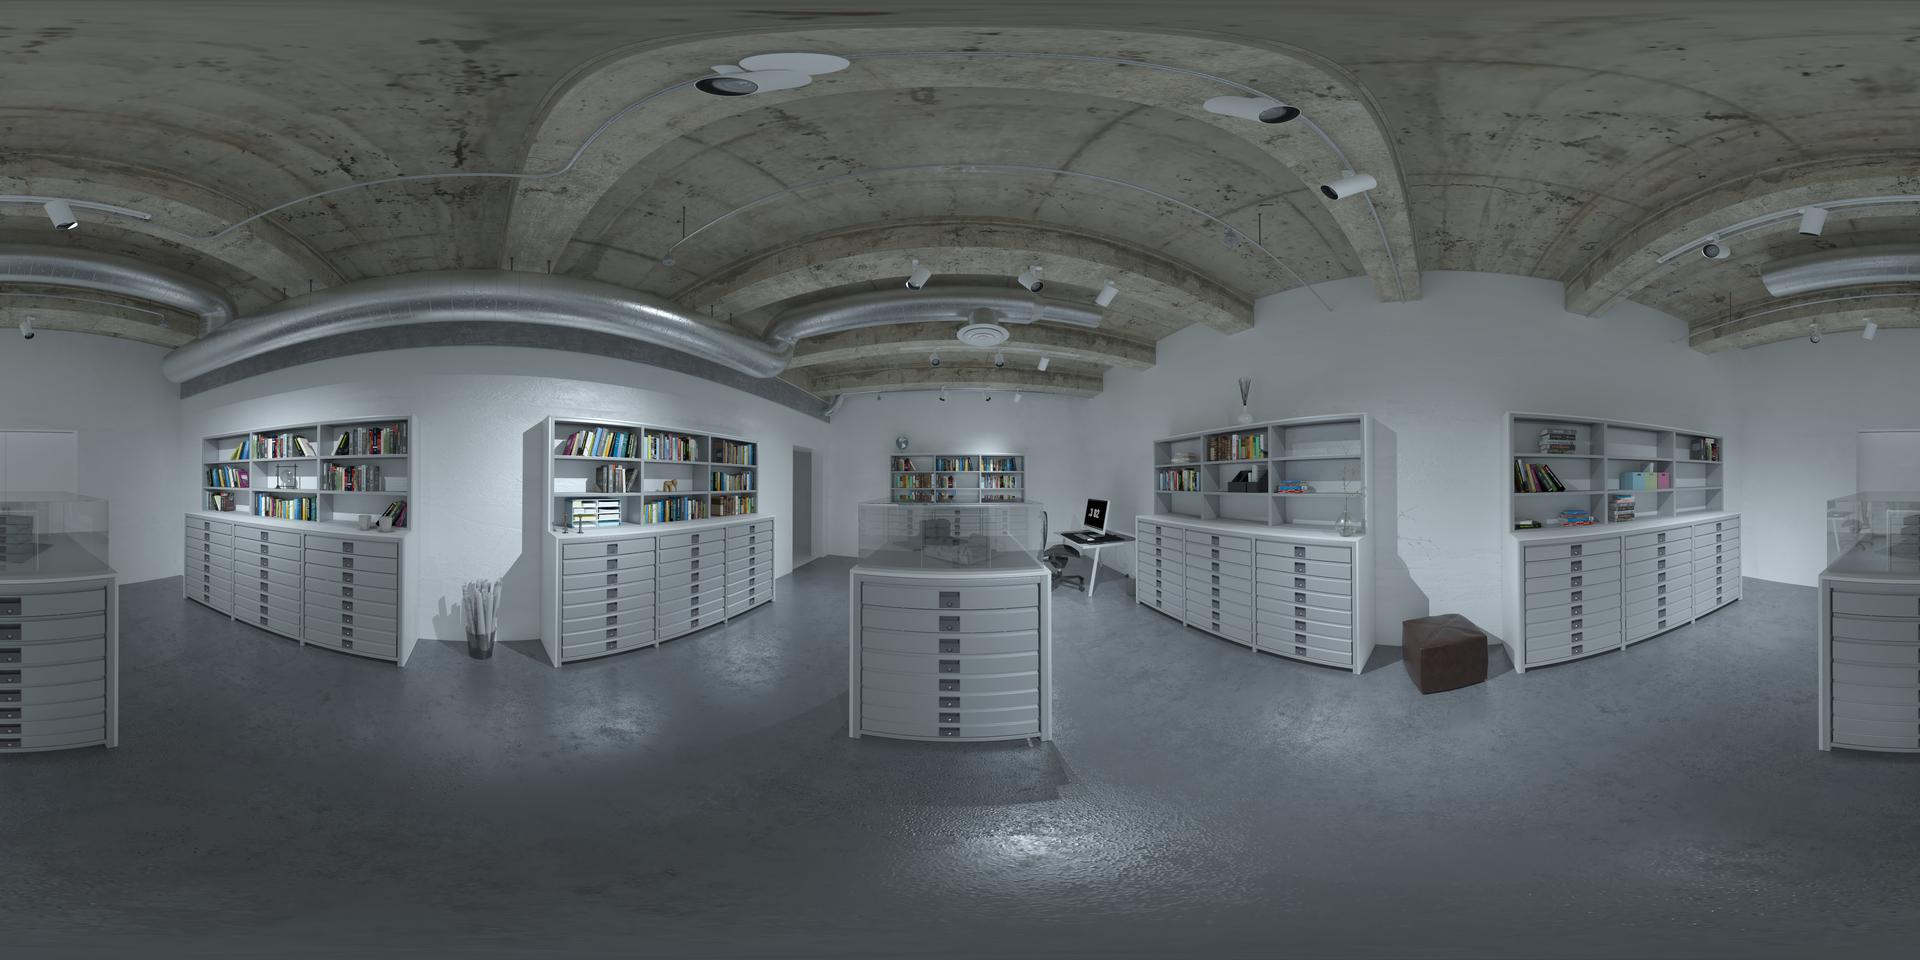
Referred object: the black computer monitor on the small white desk

Referred object: the round glass display case